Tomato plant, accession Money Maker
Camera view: bottom (45 deg); turntable rotation: 60 degrees
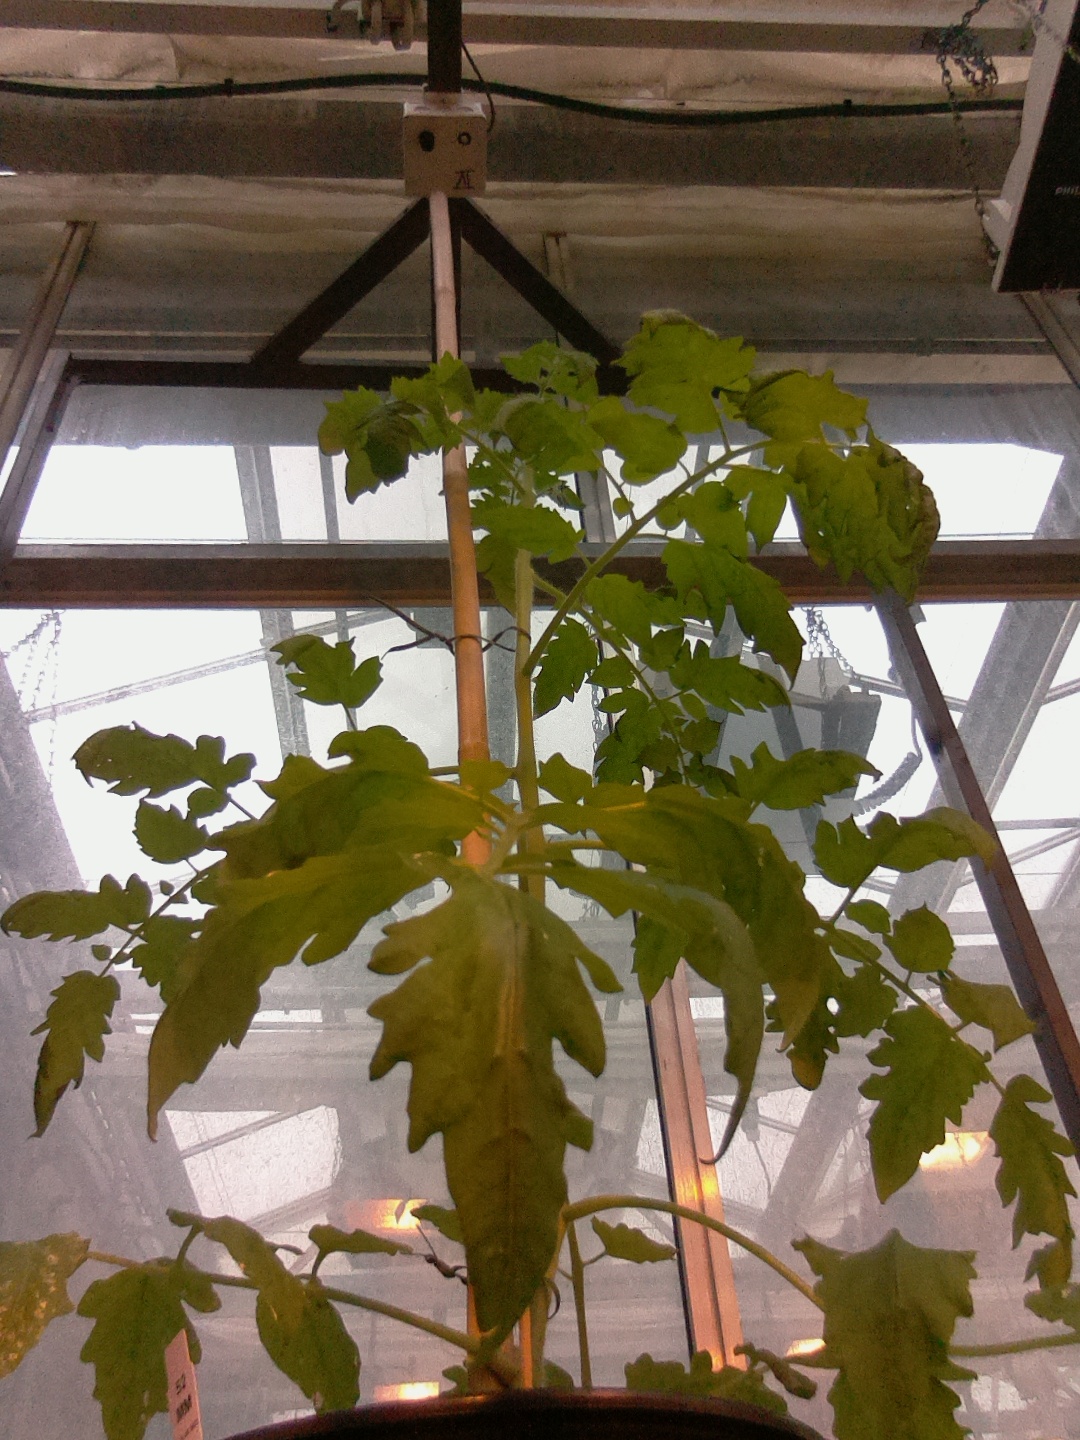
BBCH growth stage 53: 3 inflorescences visible